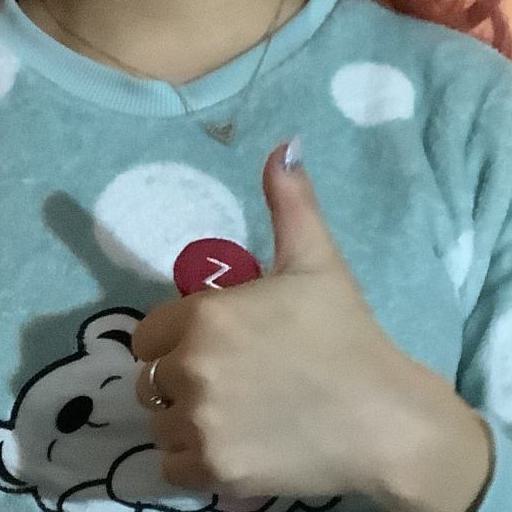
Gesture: like